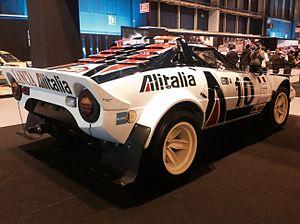
Le Rallye Safari 1976, disputé du 15 au 19 avril 1976, est la trente-cinquième manche du championnat du monde des rallyes courue depuis 1973, et la quatrième manche du championnat du monde des rallyes 1976.
Le Rallye Safari 1977, disputé du 7 au 11 avril 1977, est la quarante-cinquième manche du championnat du monde des rallyes courue depuis 1973, et la quatrième manche du championnat du monde des rallyes 1977. C'est également la cinquième des vingt épreuves de la Coupe FIA 1977 des pilotes de rallye, nouvellement créée.